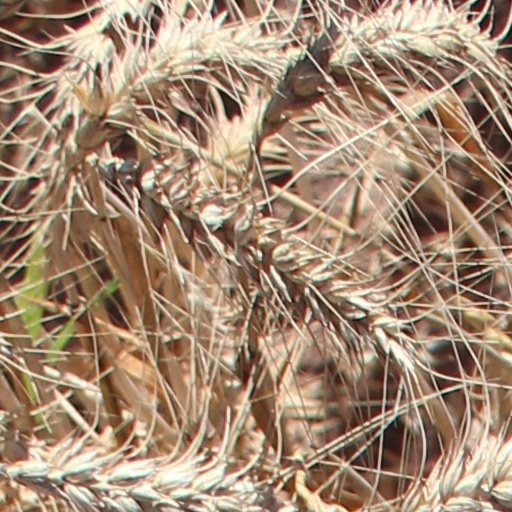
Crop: wheat